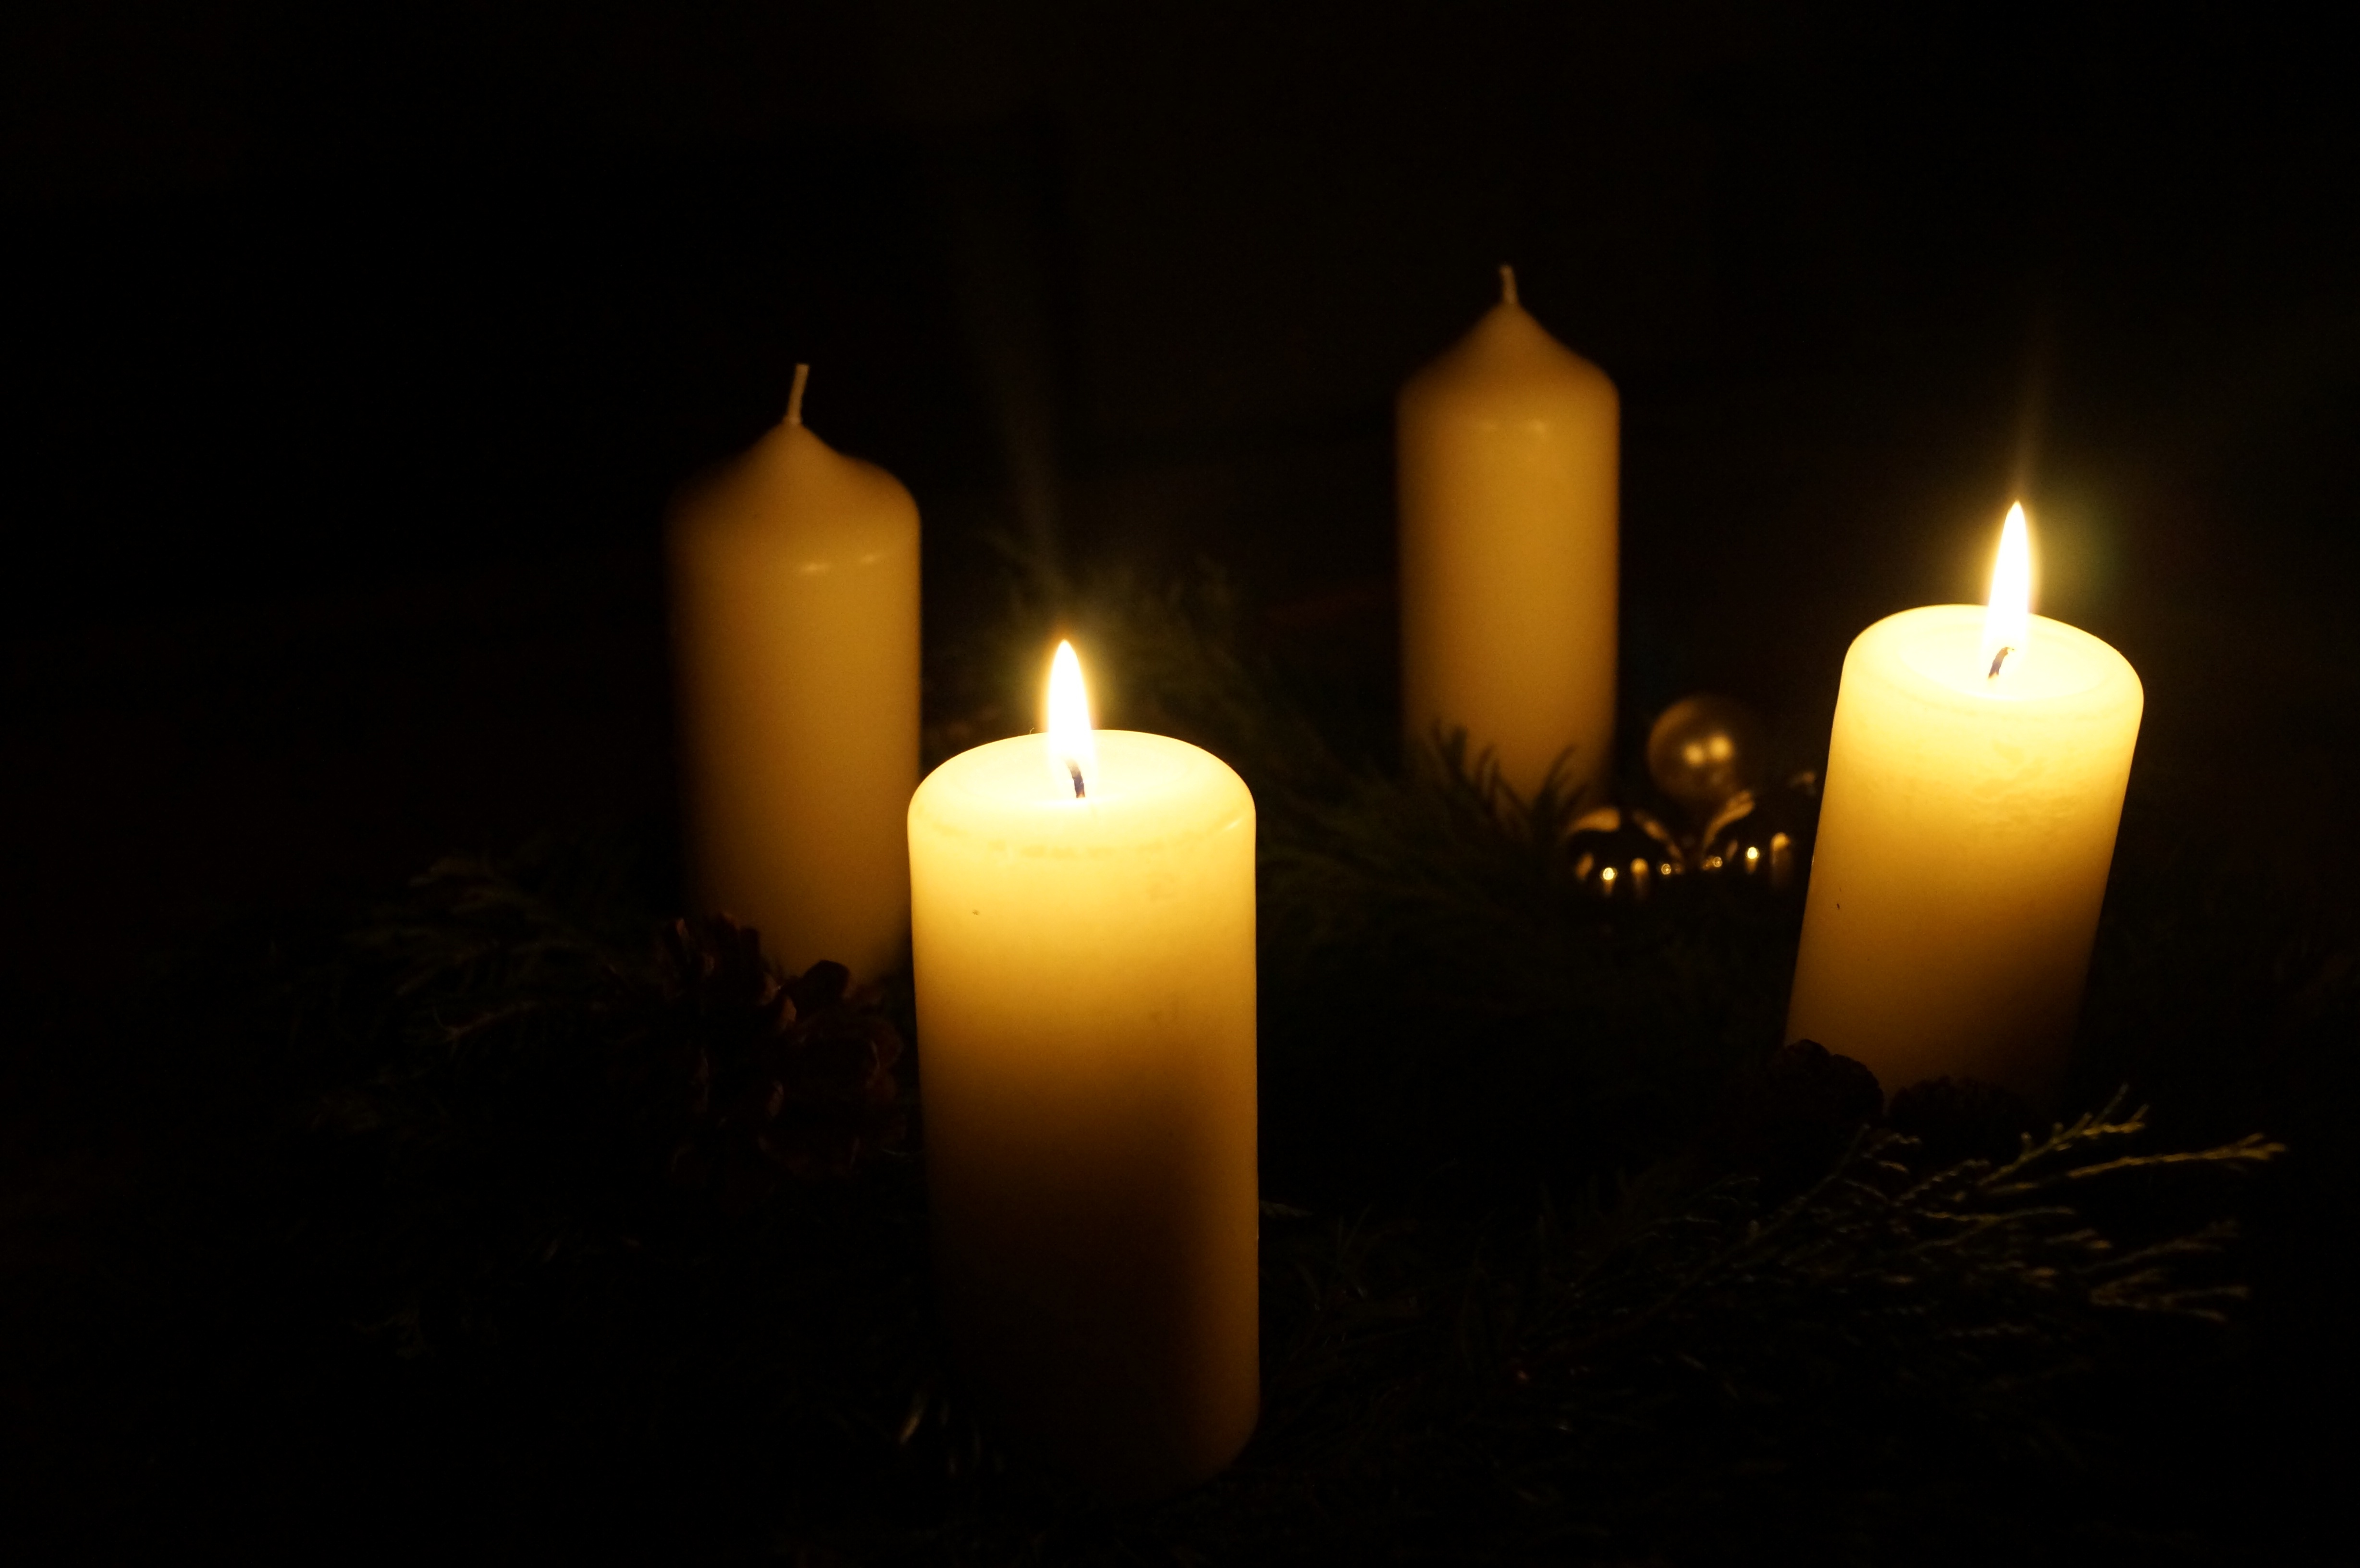
light, night, flame, darkness, candle, christmas, lighting, decor, advent, christmas time, candles, light fixture, december, advent wreath, second candle, flameless candle